William Blathwayt

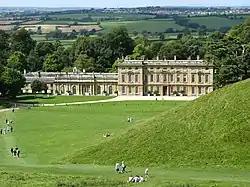
Dyrham Park

On 23 December 1686, he married Mary Wynter (1650–1691), daughter of John Wynter of Dyrham Park and the former Frances Gerrard. Before her death in 1691, they were the parents of four sons and one daughter, including: